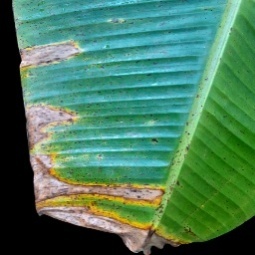
Label: Potassium